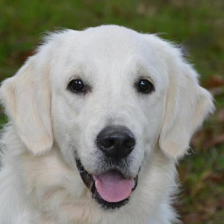
Label: animals